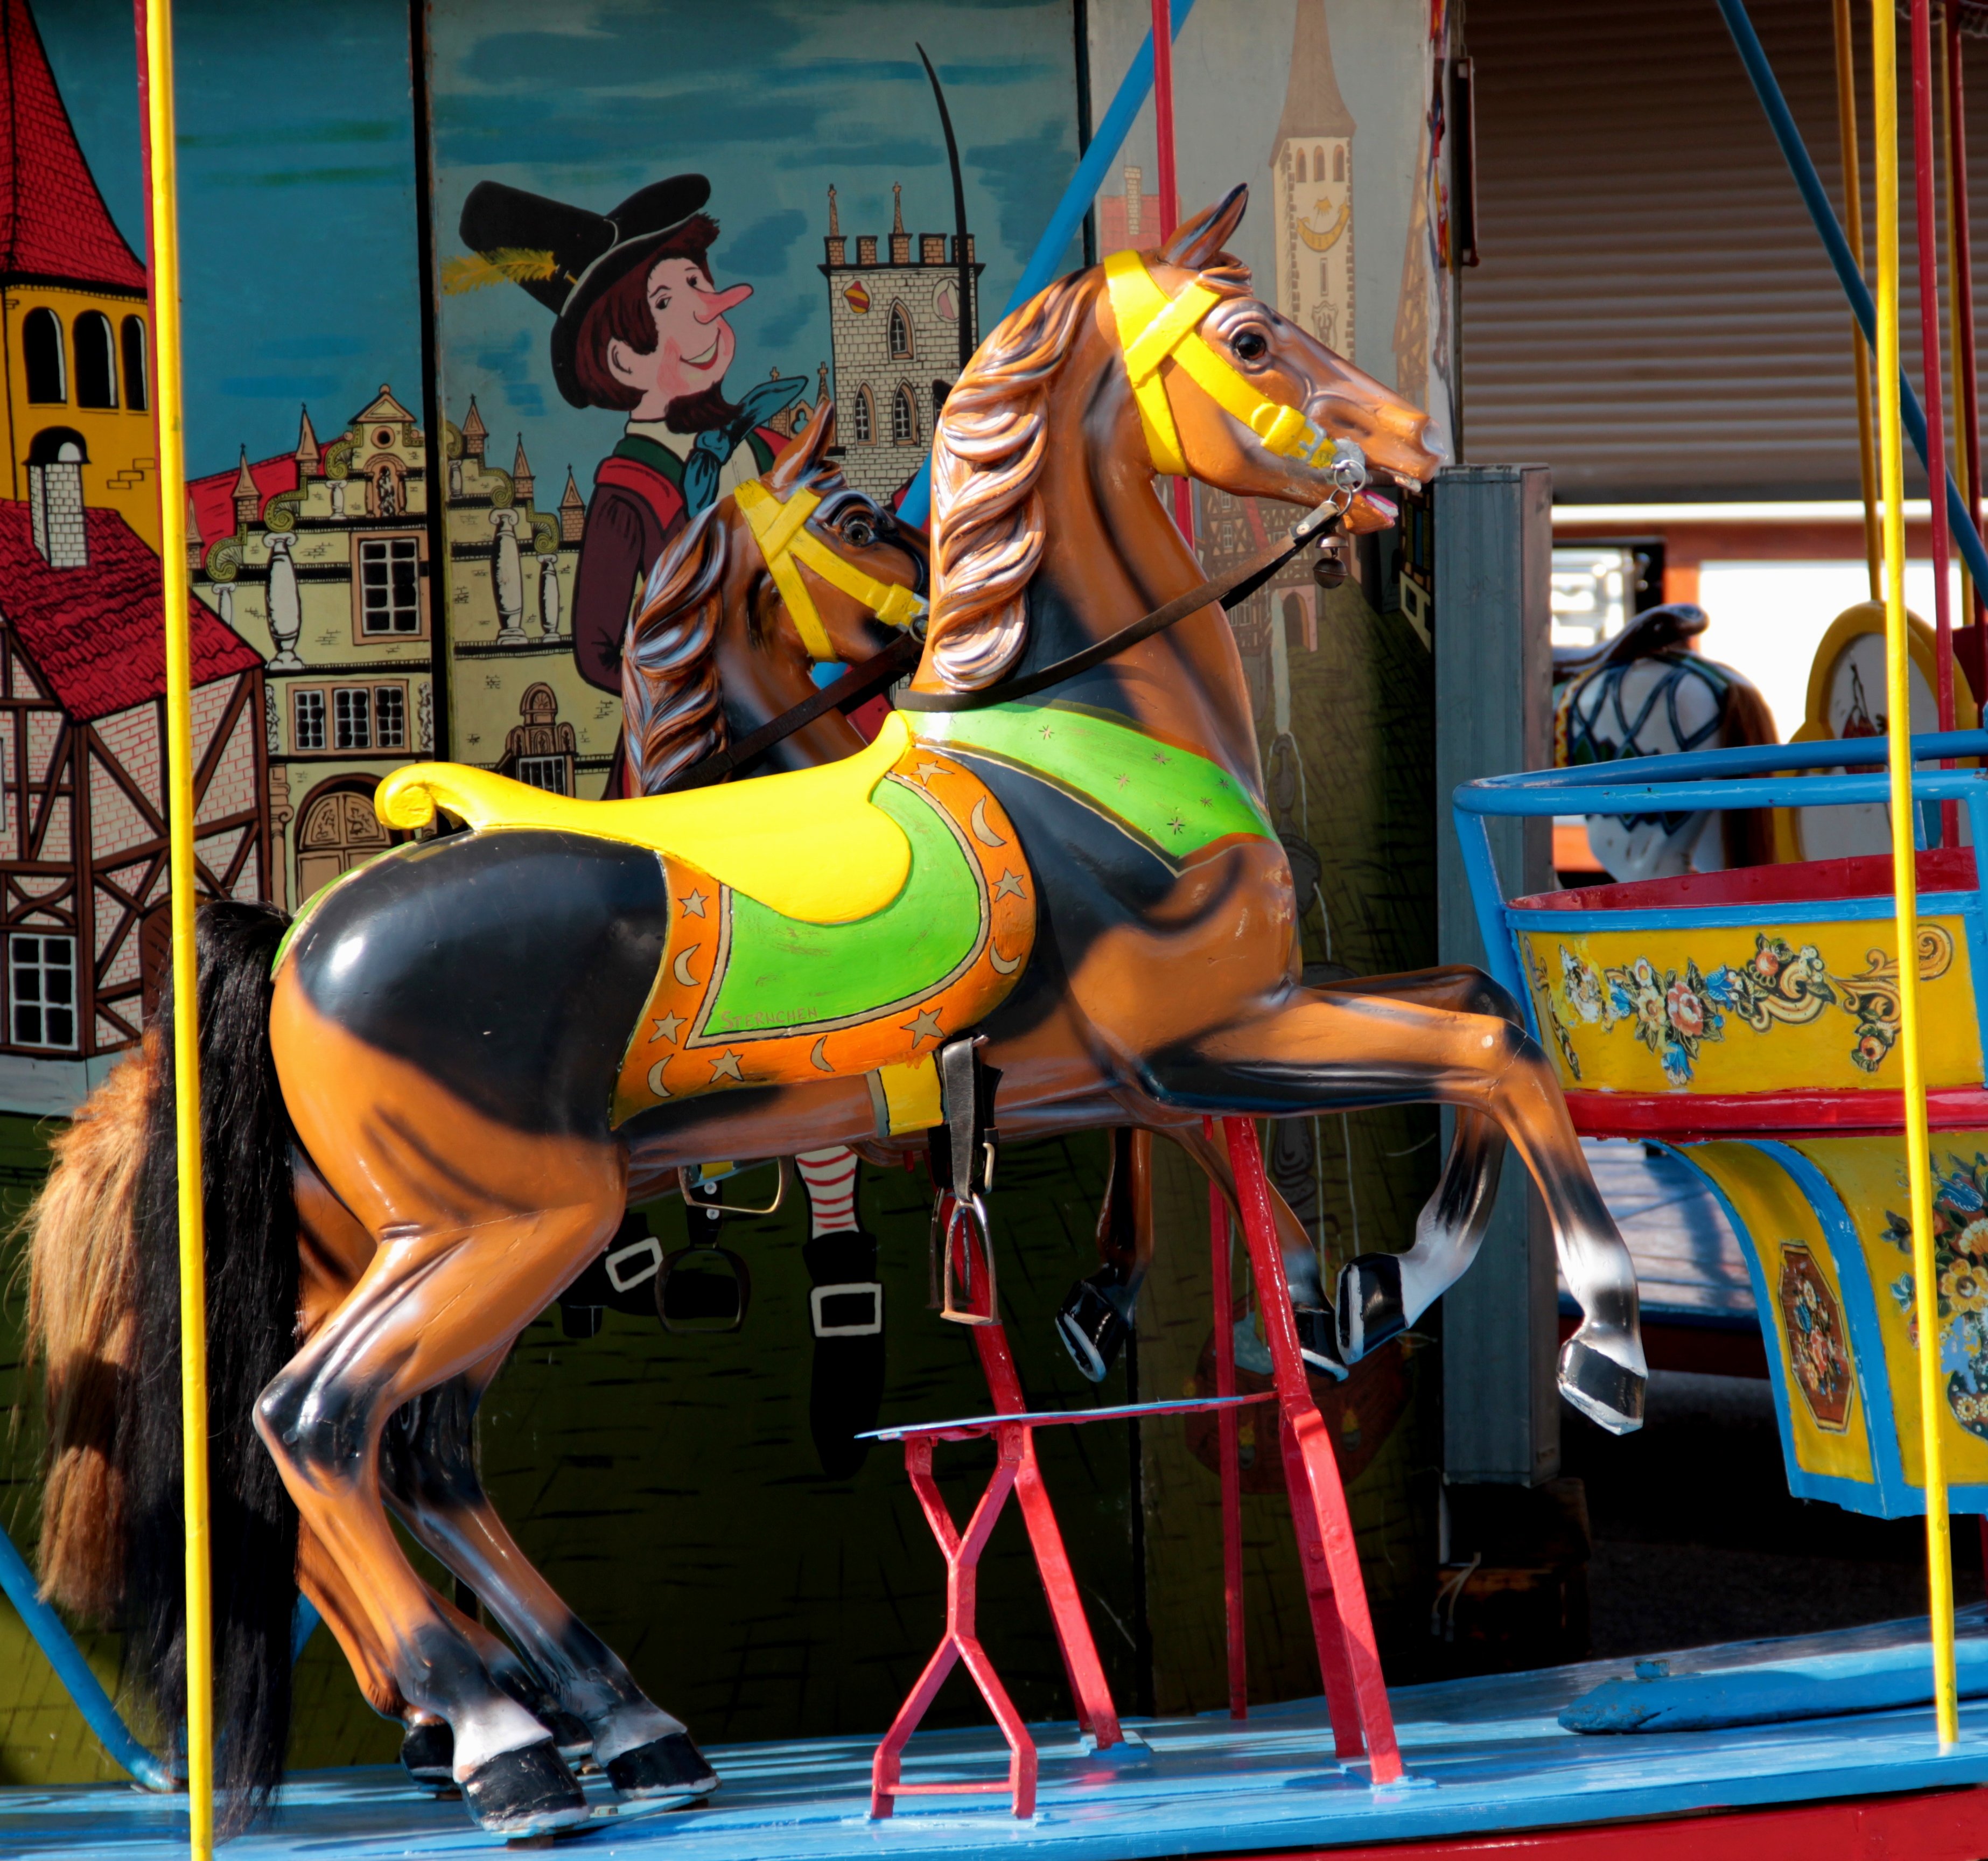
recreation, amusement park, park, carousel, festival, fair, seahorses, amusement ride, outdoor recreation, nonbuilding structure